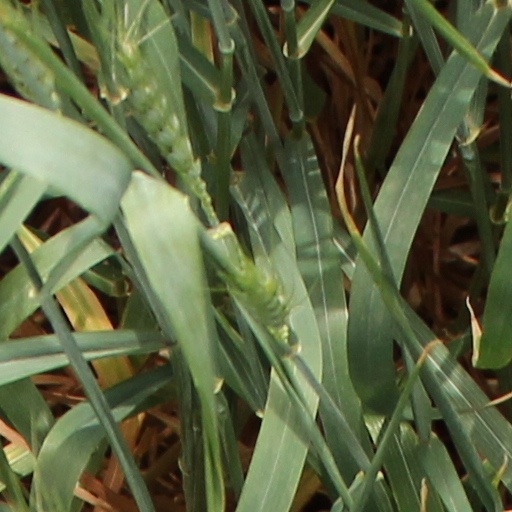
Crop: wheat